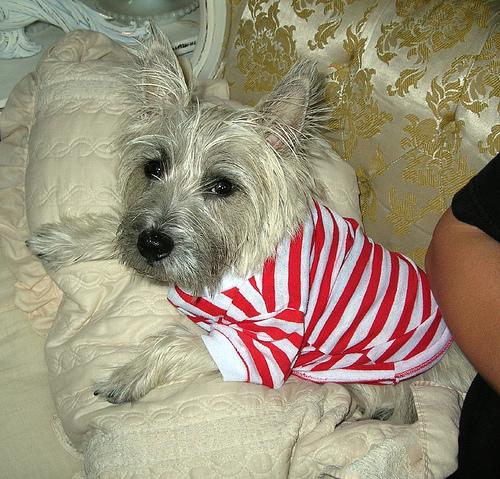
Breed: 211-n000009-cairn